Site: brandenburg
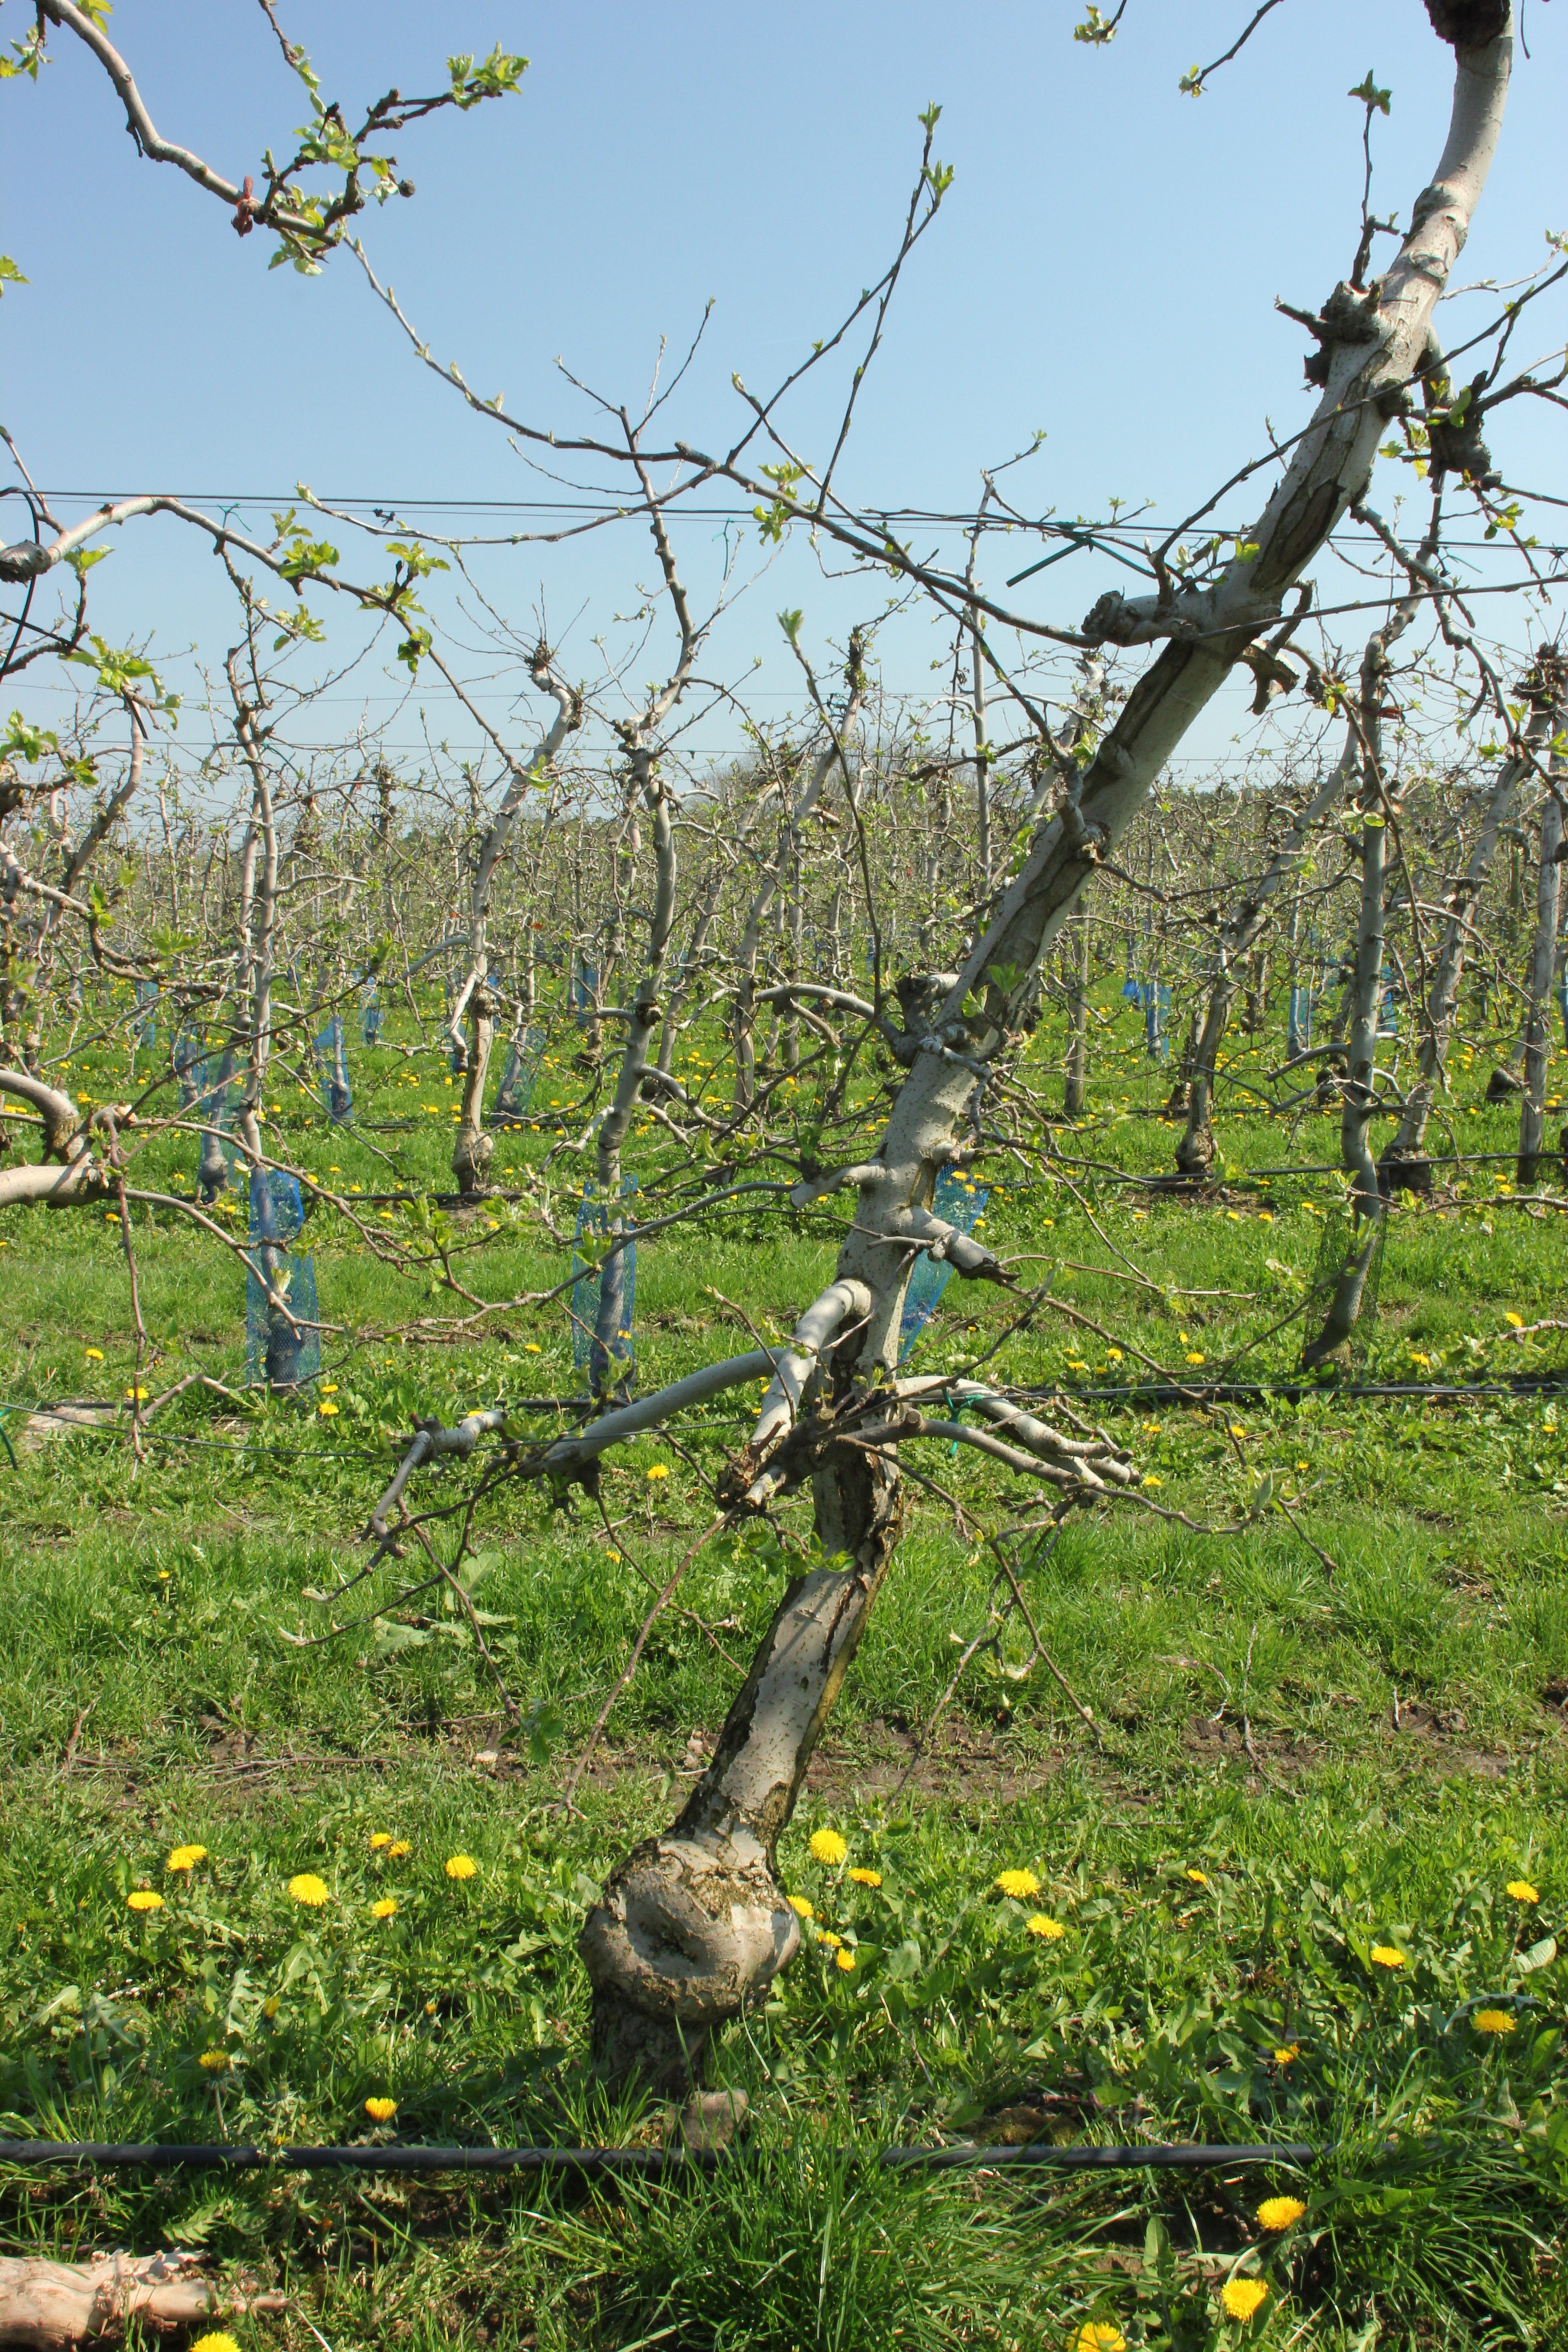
Growth stage (BBCH 56): Inflorescence emergence